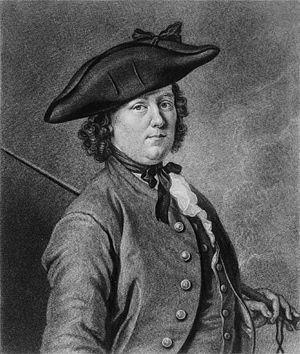
Hannah Snell, alias James Gray, est une britannique qui passa à la postérité pour avoir réussi à devenir soldat de la Marine britannique en se travestissant en homme.